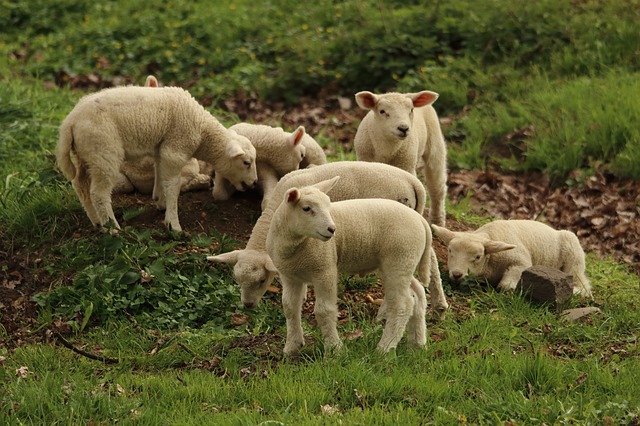
Label: sheep